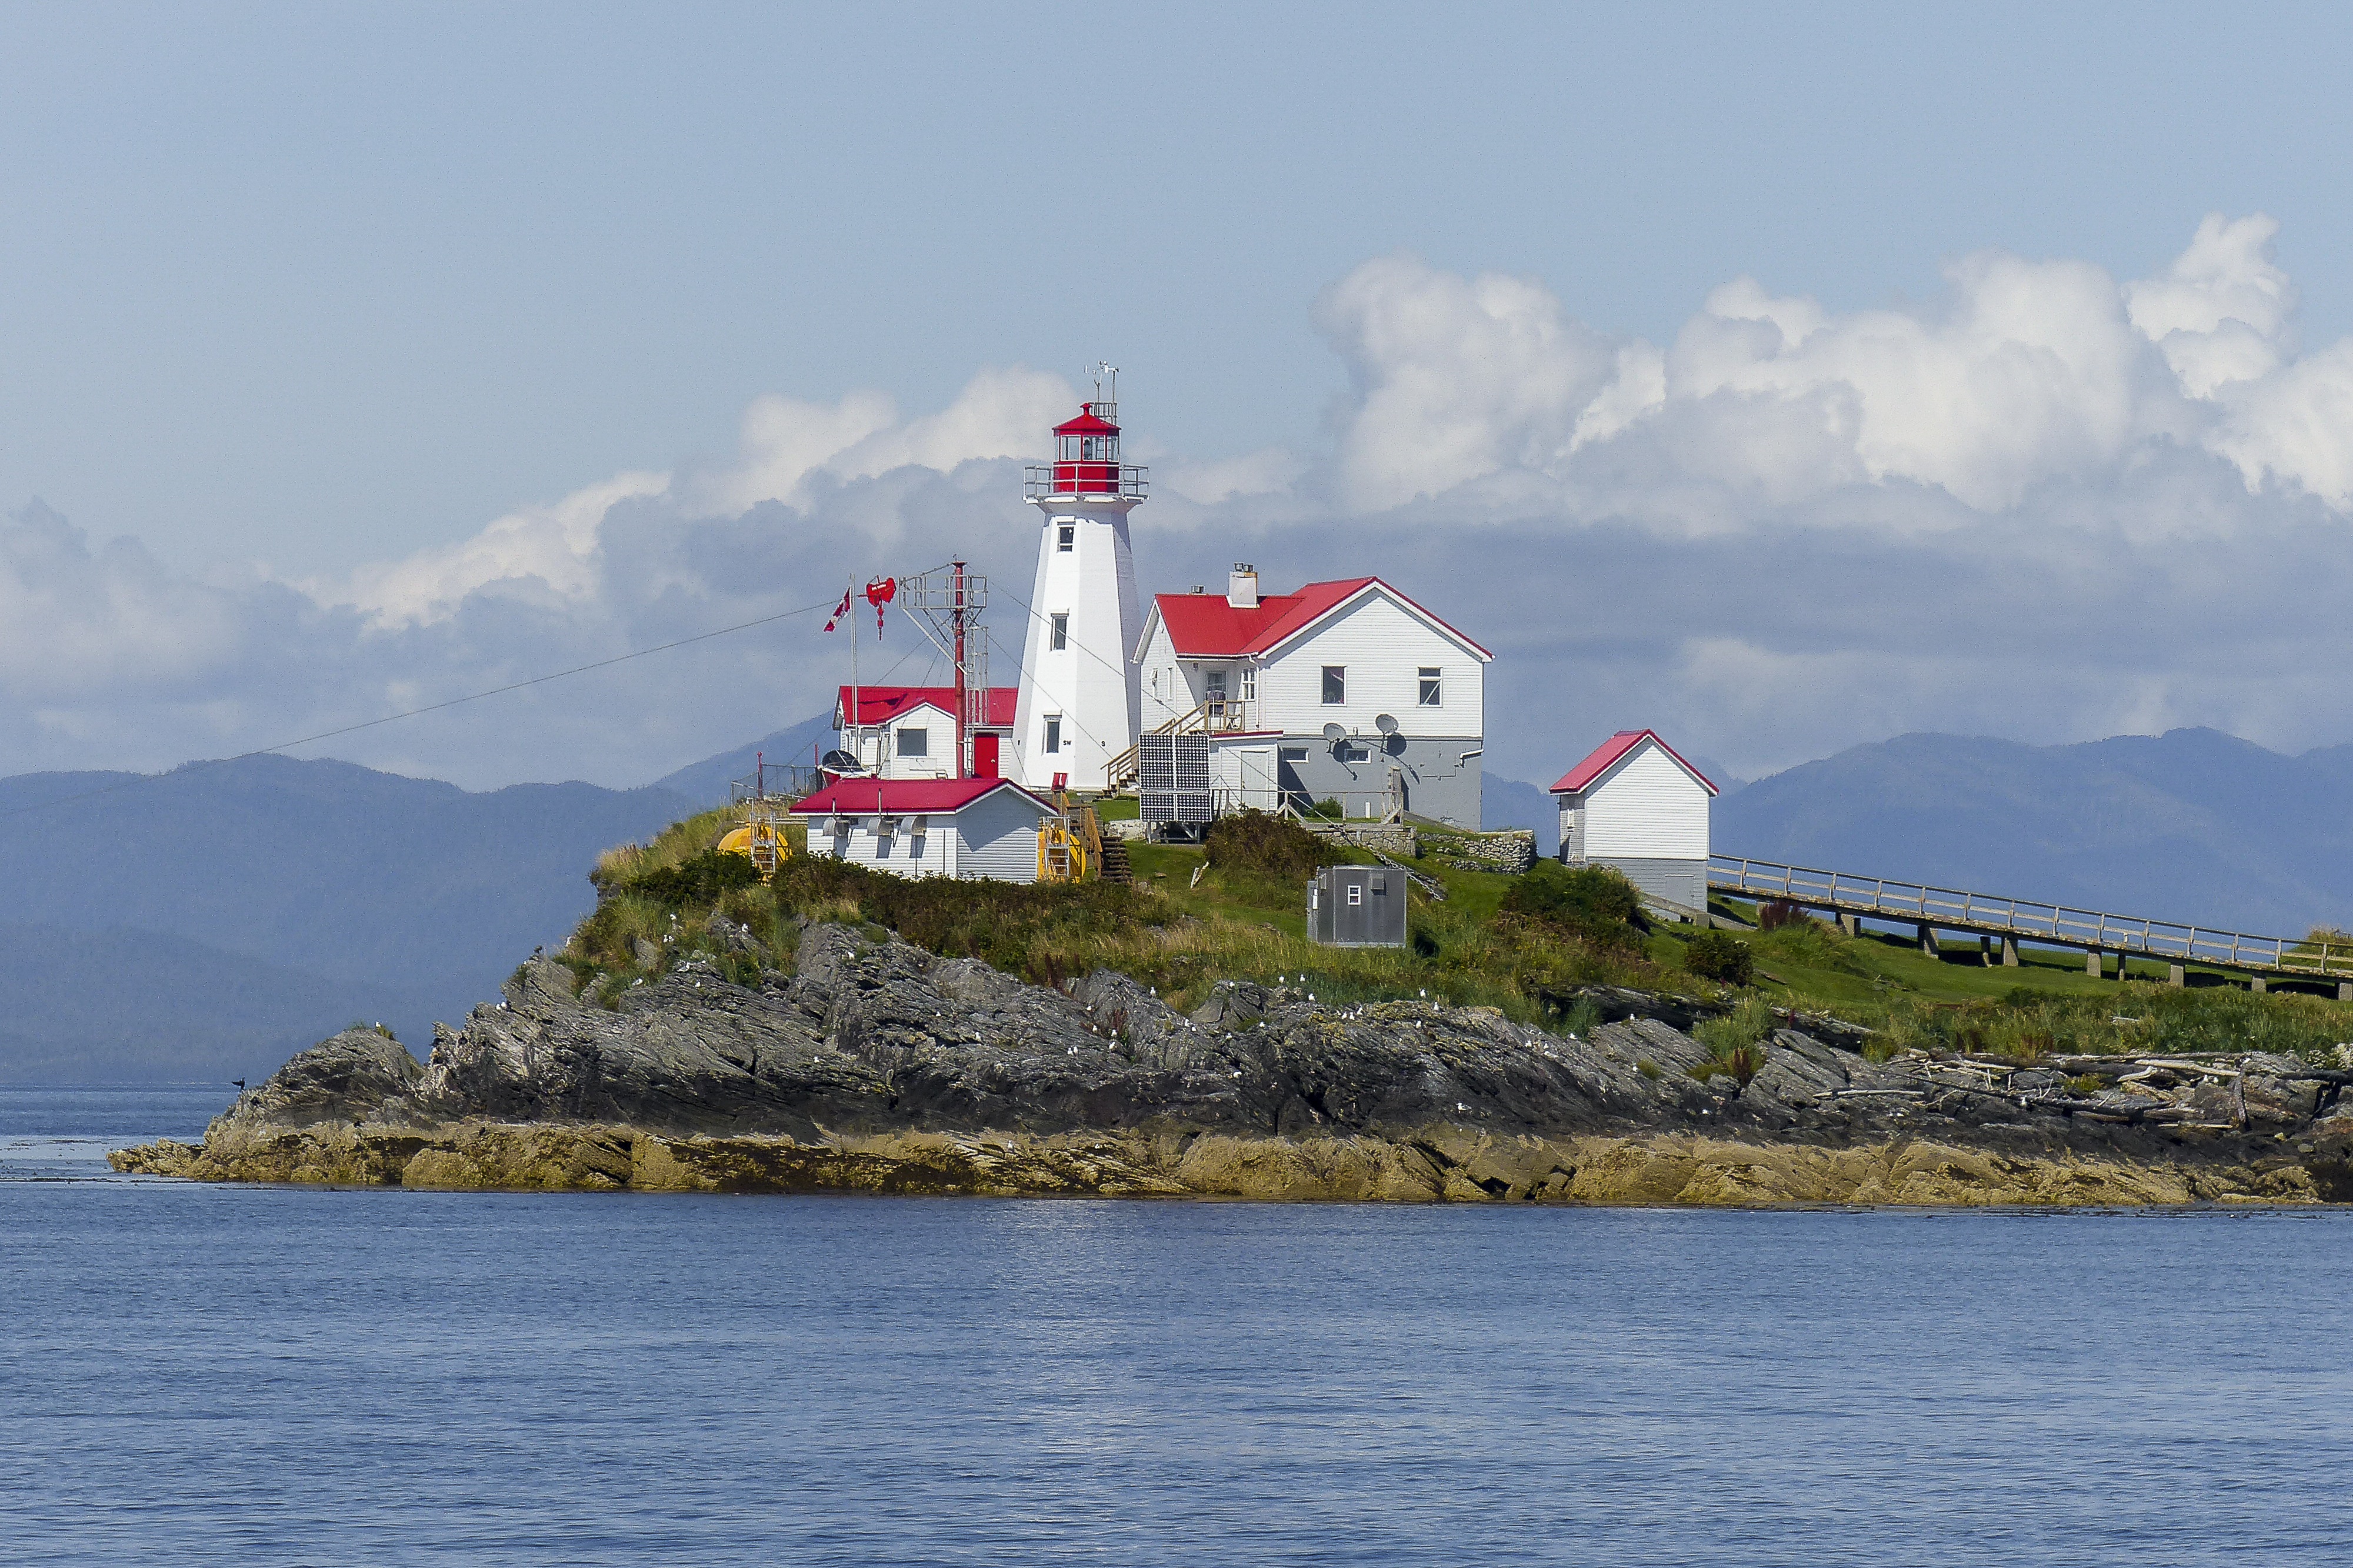
landscape, sea, coast, water, nature, ocean, light, lighthouse, summer, cove, vehicle, tower, scenery, bay, island, harbor, north, clouds, buildings, canada, pacific, cape, british columbia, green island, maritime life